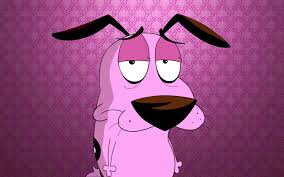
Portrait style: Cartoon Portrait